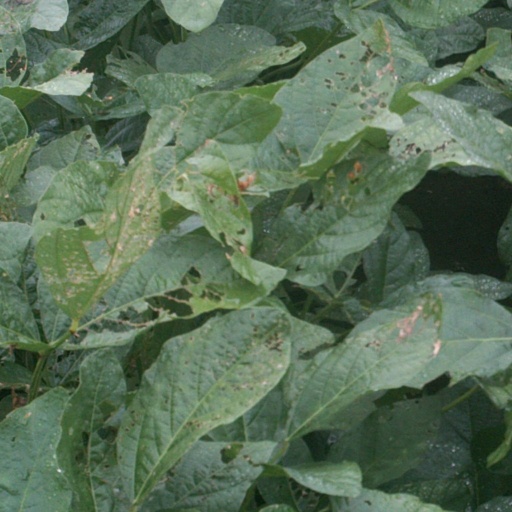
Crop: soybean